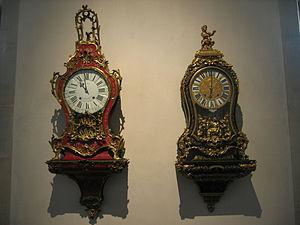
Le musée du Temps de Besançon est un musée d'histoire et horlogerie à Besançon dans le Doubs en région Bourgogne-Franche-Comté, installé dans un des plus beaux palais de la ville, le Palais Granvelle.